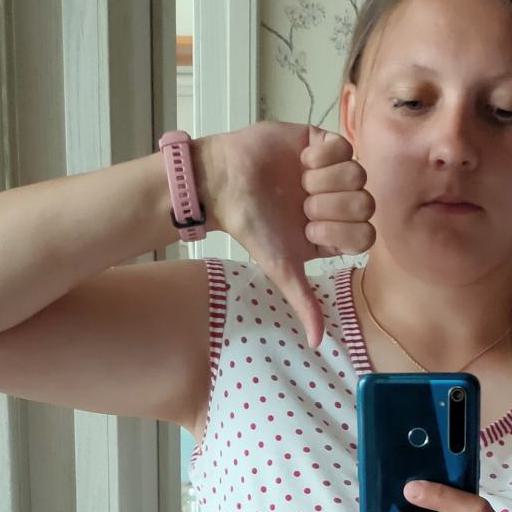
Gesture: dislike